Rhaunen

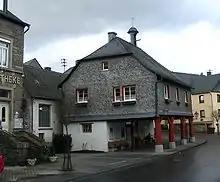
Old Town Hall in the village centre

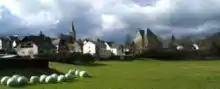
View from the east with "Altes Amtsgericht" (court) and church

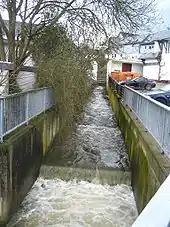
The Rhaunelbach runs through a concrete channel within the village

Rhaunen is an "Ortsgemeinde" – a municipality belonging to a "Verbandsgemeinde", a kind of collective municipality – in the Birkenfeld district in Rhineland-Palatinate, Germany. It was the seat of the former "Verbandsgemeinde" Rhaunen.